Mossoró

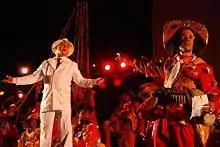
"Bullet Rain in the Land of Mossoró" performance, held during Mossoró Cidade Junina

Another significant act of resistance in Mossoró occurred in 1927, when the city stood against the gang of the Northeast's most infamous "cangaceiro", Virgulino Ferreira da Silva, popularly known as "Lampião." That year, Mossoró was experiencing notable economic growth in commerce and industry. The gang entered Rio Grande do Norte through the municipality of Luís Gomes between June 9 and 10, passing through several cities in western Rio Grande do Norte before reaching Mossoró, where Lampião suffered his only defeat since becoming a "cangaceiro".